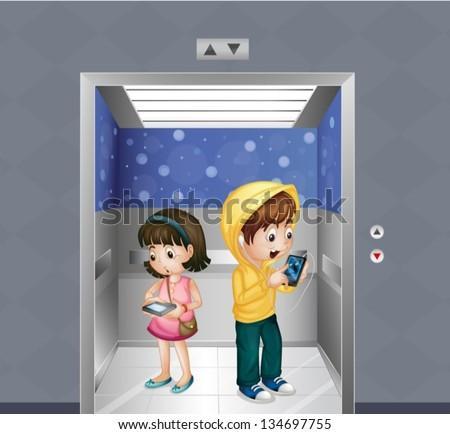
illustration of the kids with gadgets at the elevator